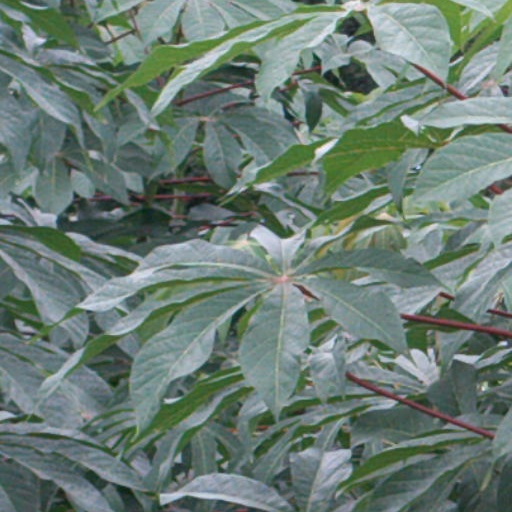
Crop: cassava